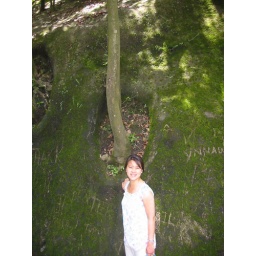
Yan in front of a tree sprouting from a cliff rock